Hillsboro School District

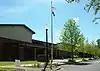
Orenco

Originally the only school in the independent Groner School District, the school opened in 1949 and was merged into the Hillsboro district in 1996. The Groner district was created by a merger of the schools for the communities of Midway, Jacktown, and Mountainside south of Hillsboro in 1946. The current school consists of three single-story structures, with one also having a basement, and two having a brick veneer. In all, the school has of space.